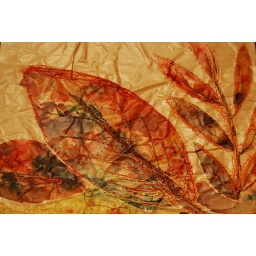
This is an exploratory painting using inks on brown paper with free machine embroidery over to top to add detail.